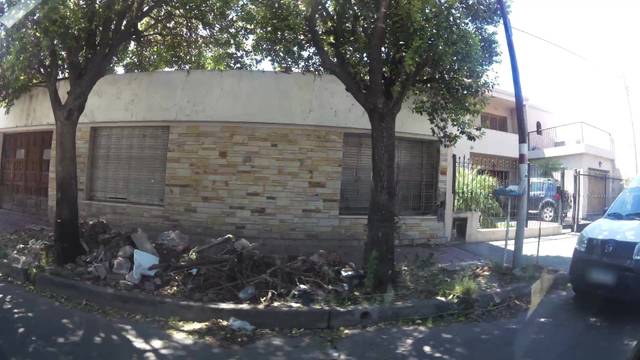
Region: Argentina
Coordinates: -31.432, -64.209